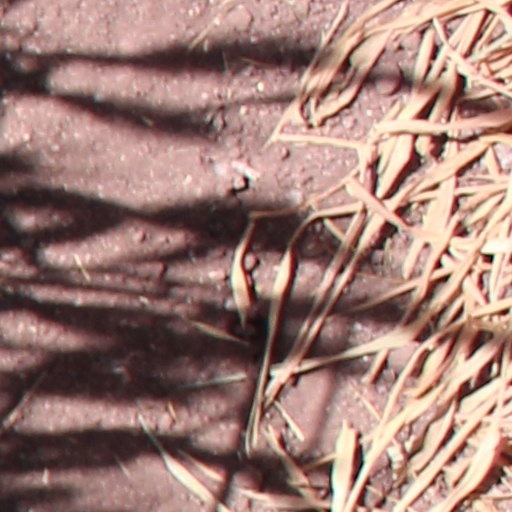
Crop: wheat